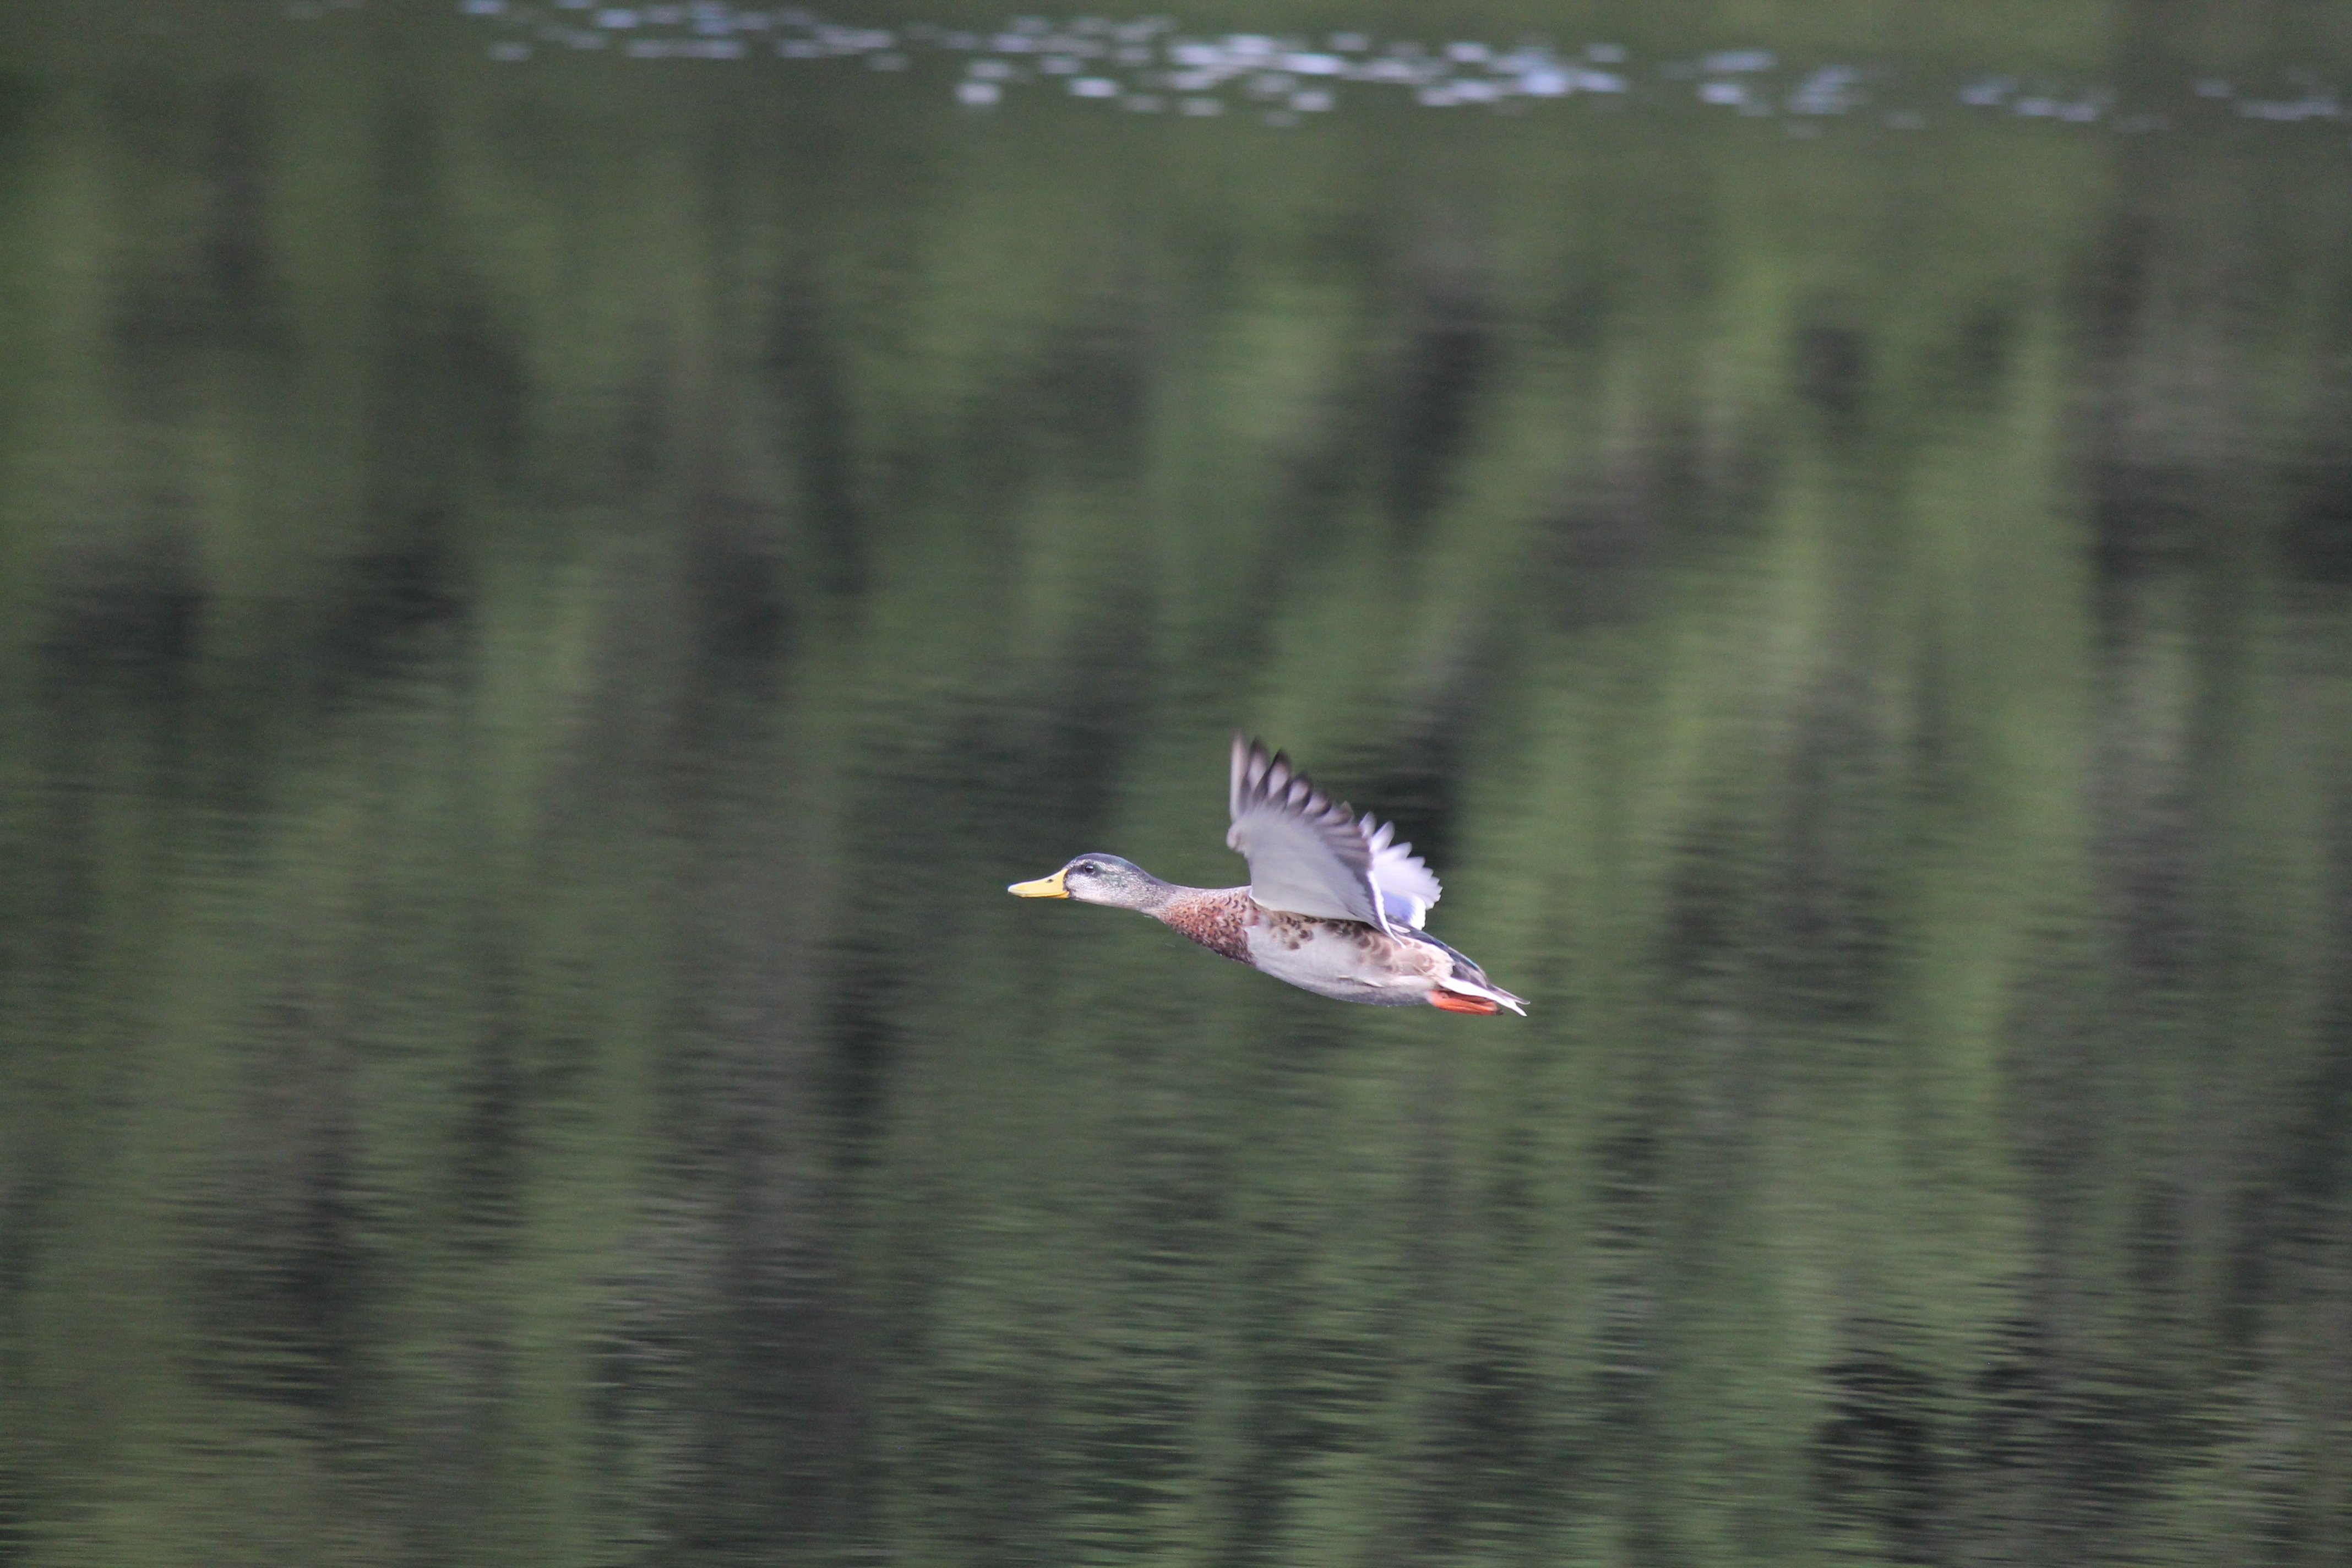
nature, bird, wing, lake, animal, land, fly, pond, wildlife, spring, reflection, flight, freedom, movement, fauna, plumage, poultry, start, birds, free, duck, wetland, vertebrate, bill, water bird, animal world, wildlife photography, flyer, take off, ducks geese and swans